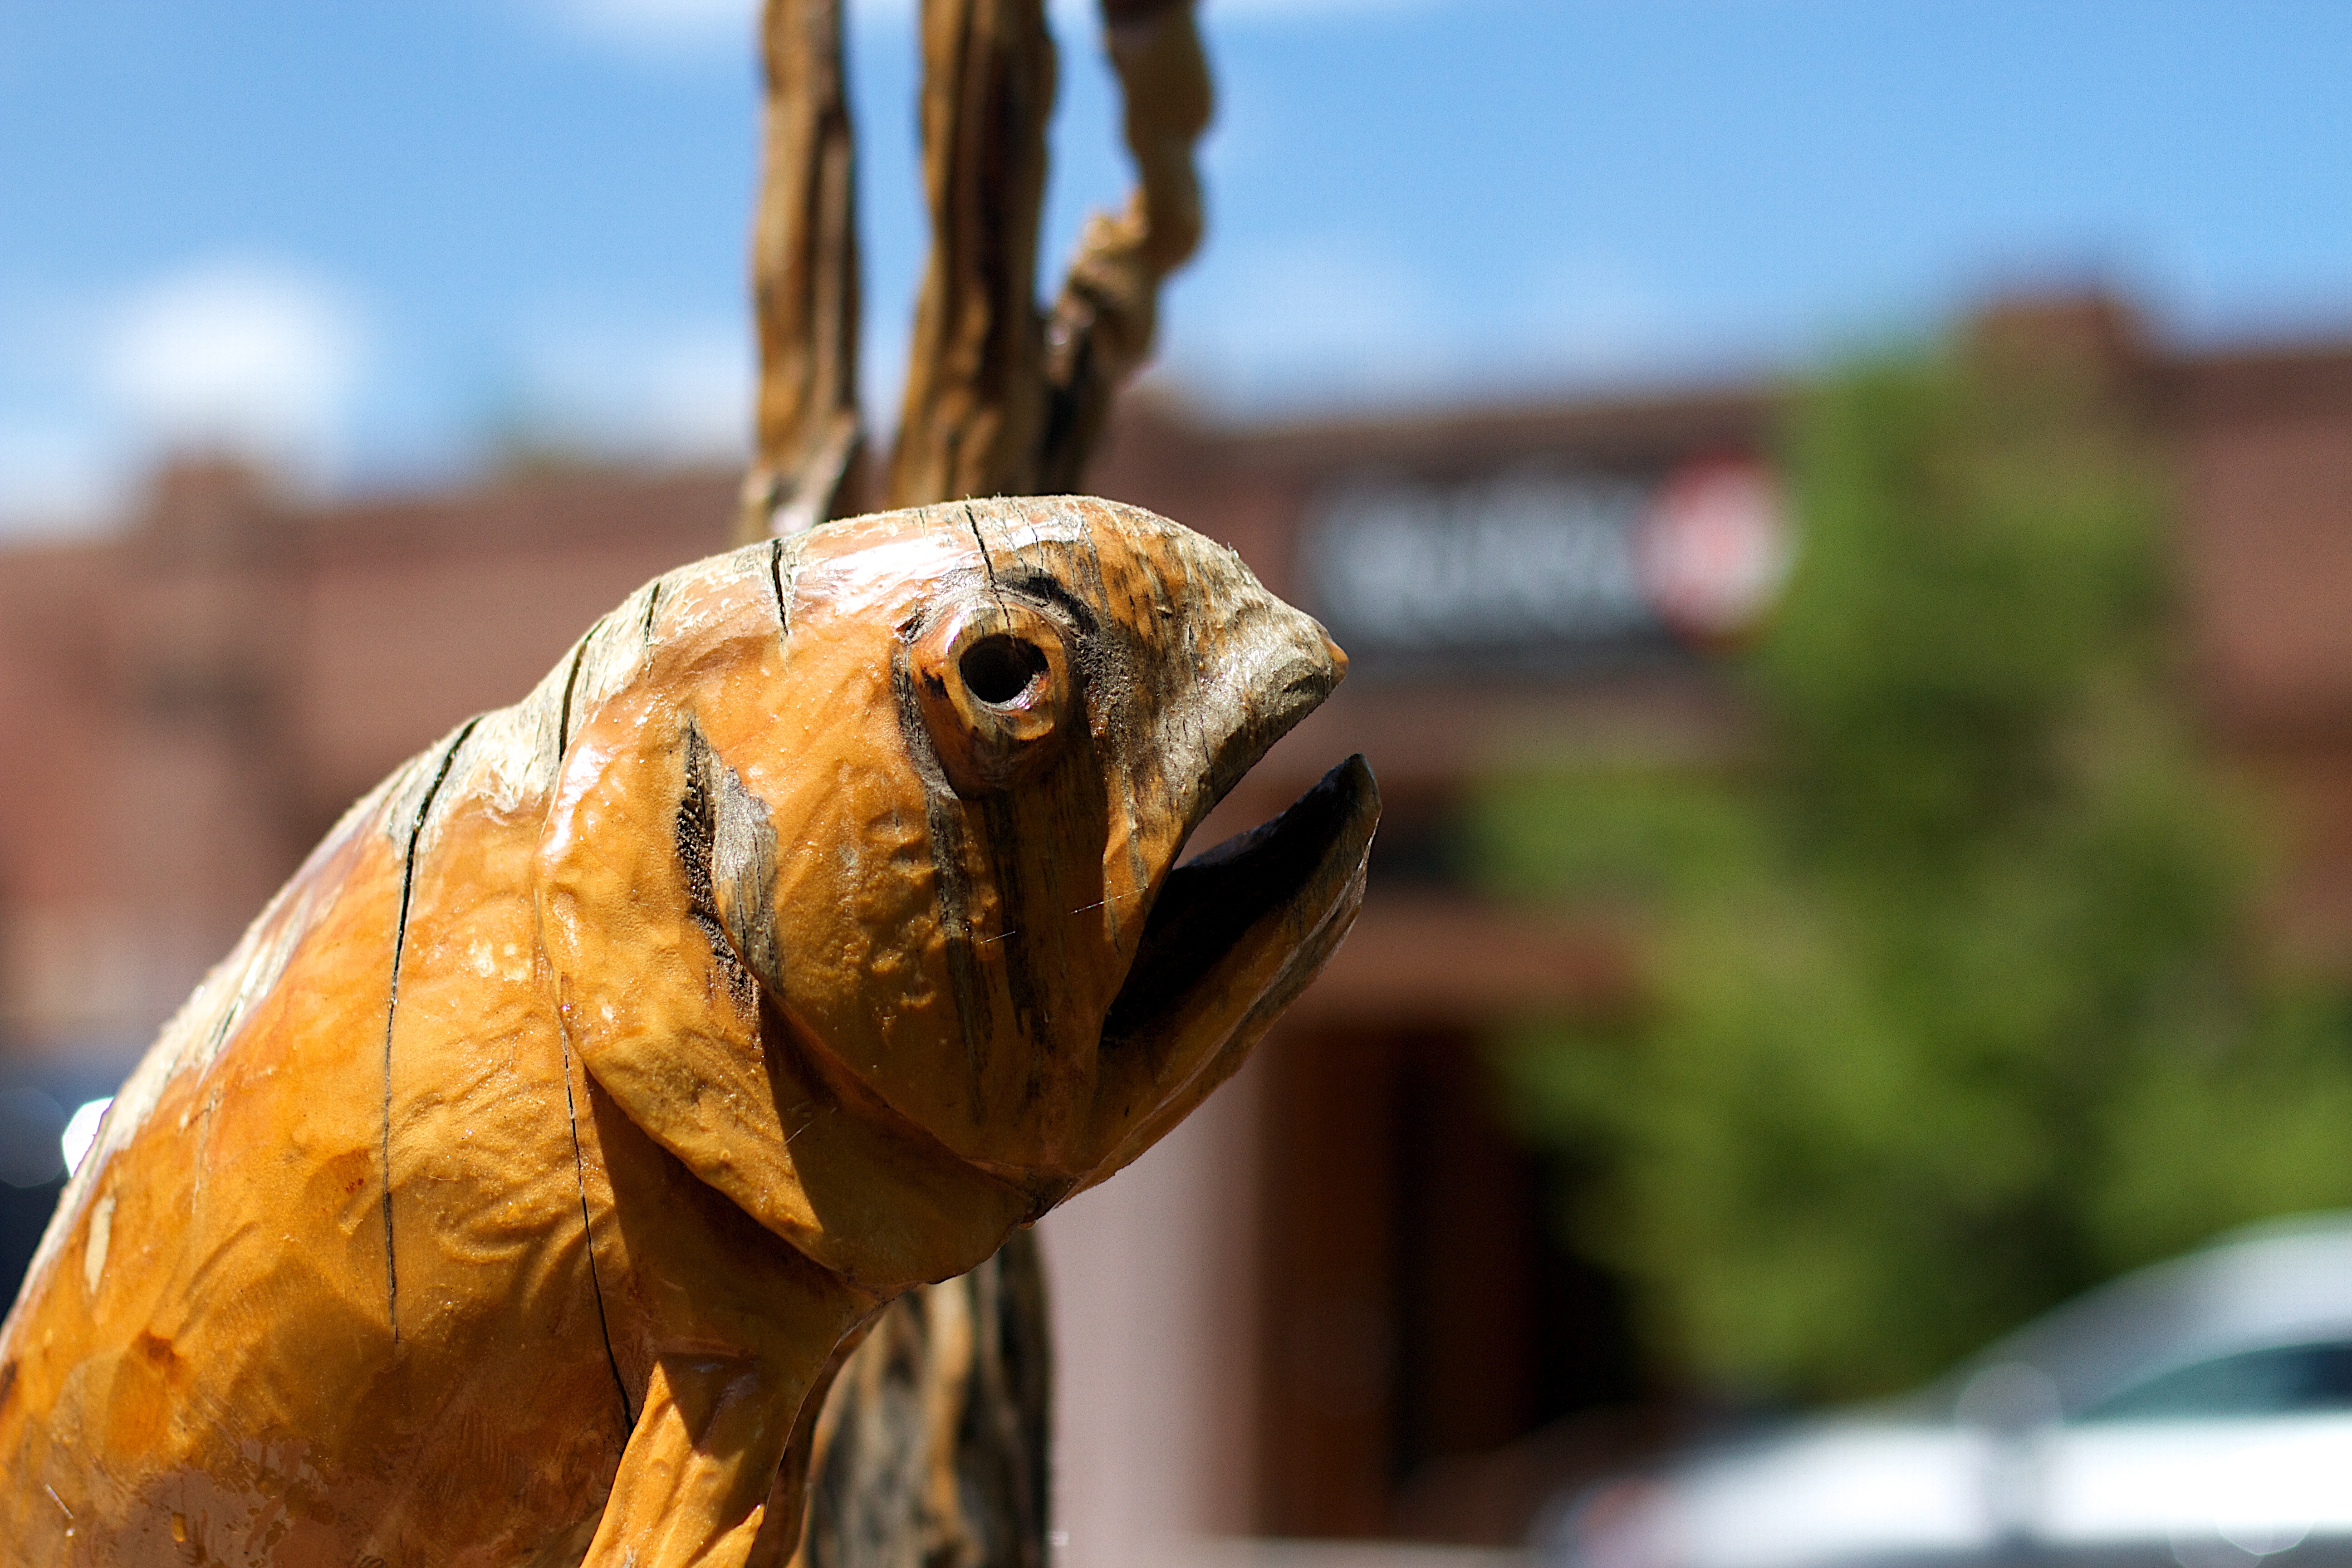
statue